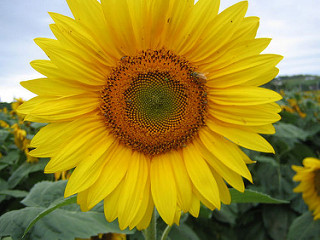
Flower: sunflower